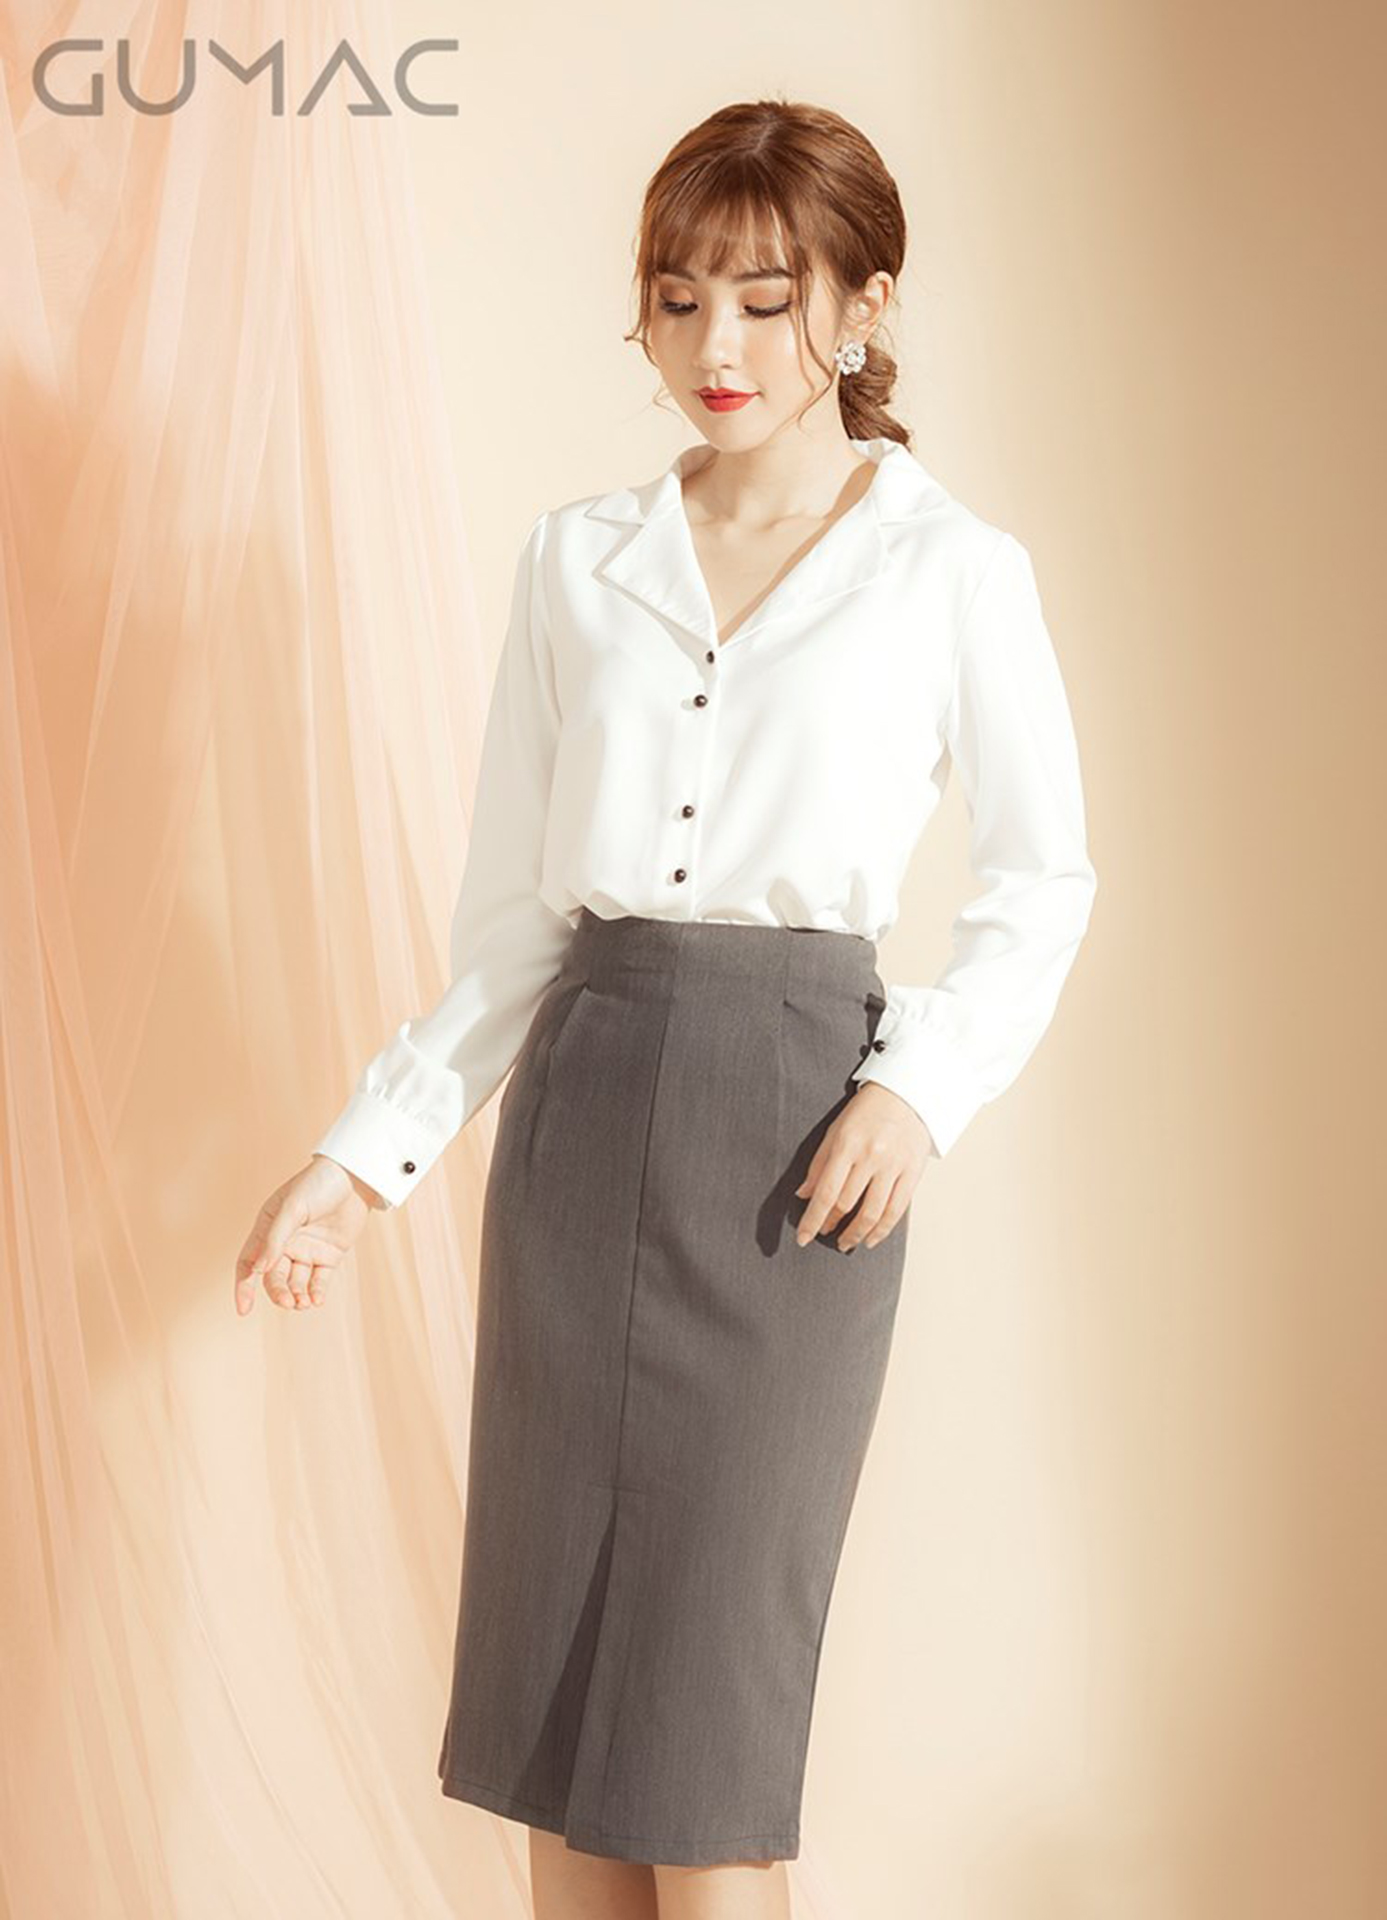
fashion, clothing, white, Pencil skirt, waist, formal wear, neck, lady, blouse, sleeve, collar, abdomen, beige, dress, outerwear, trunk, shirt, suit, top, fashion model, button, uniform, pattern